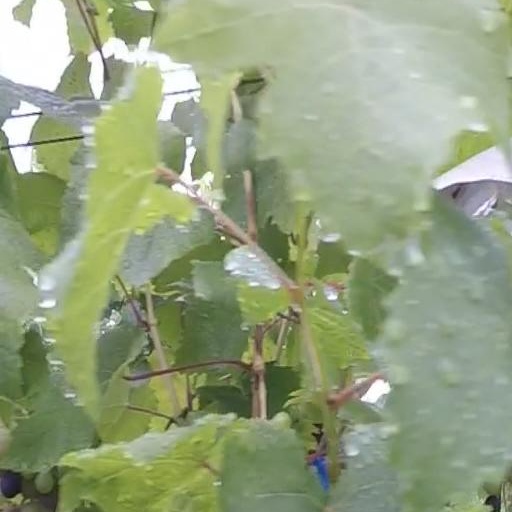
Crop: grape